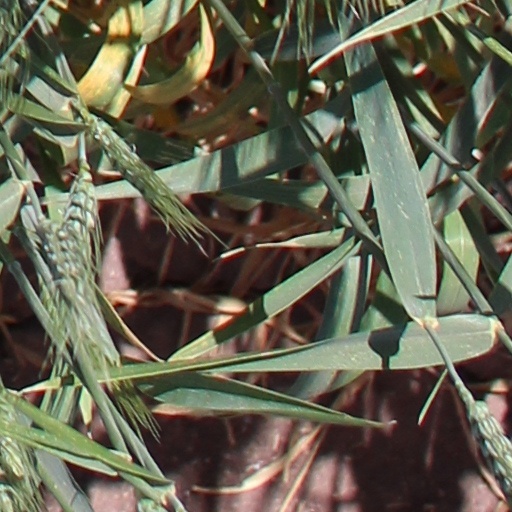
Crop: wheat